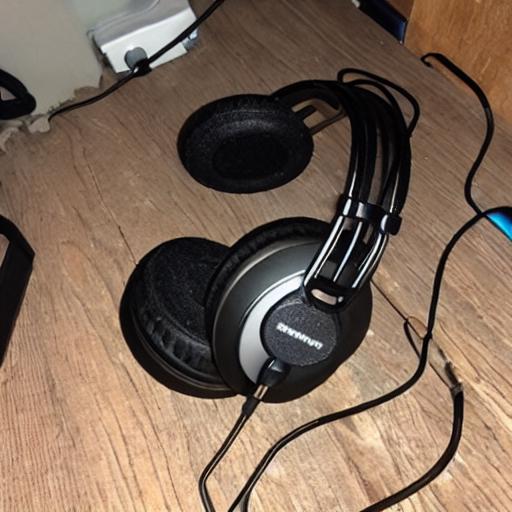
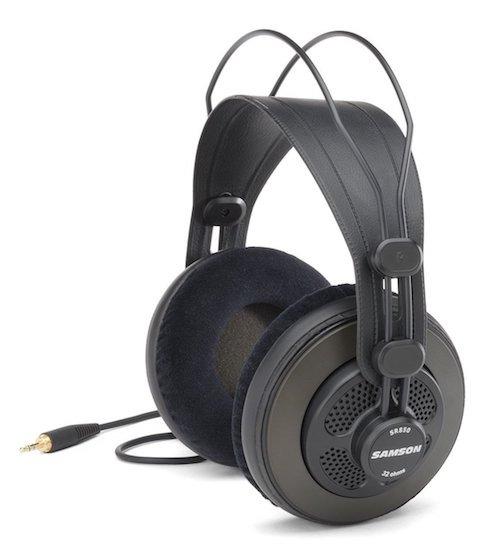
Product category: headphones
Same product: no